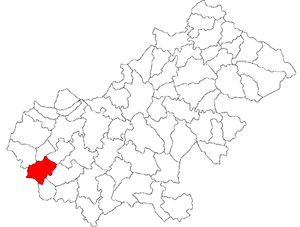
Andrid est une commune roumaine du județ de Satu Mare, dans la région historique de Transylvanie et dans la région de développement du Nord-Ouest.